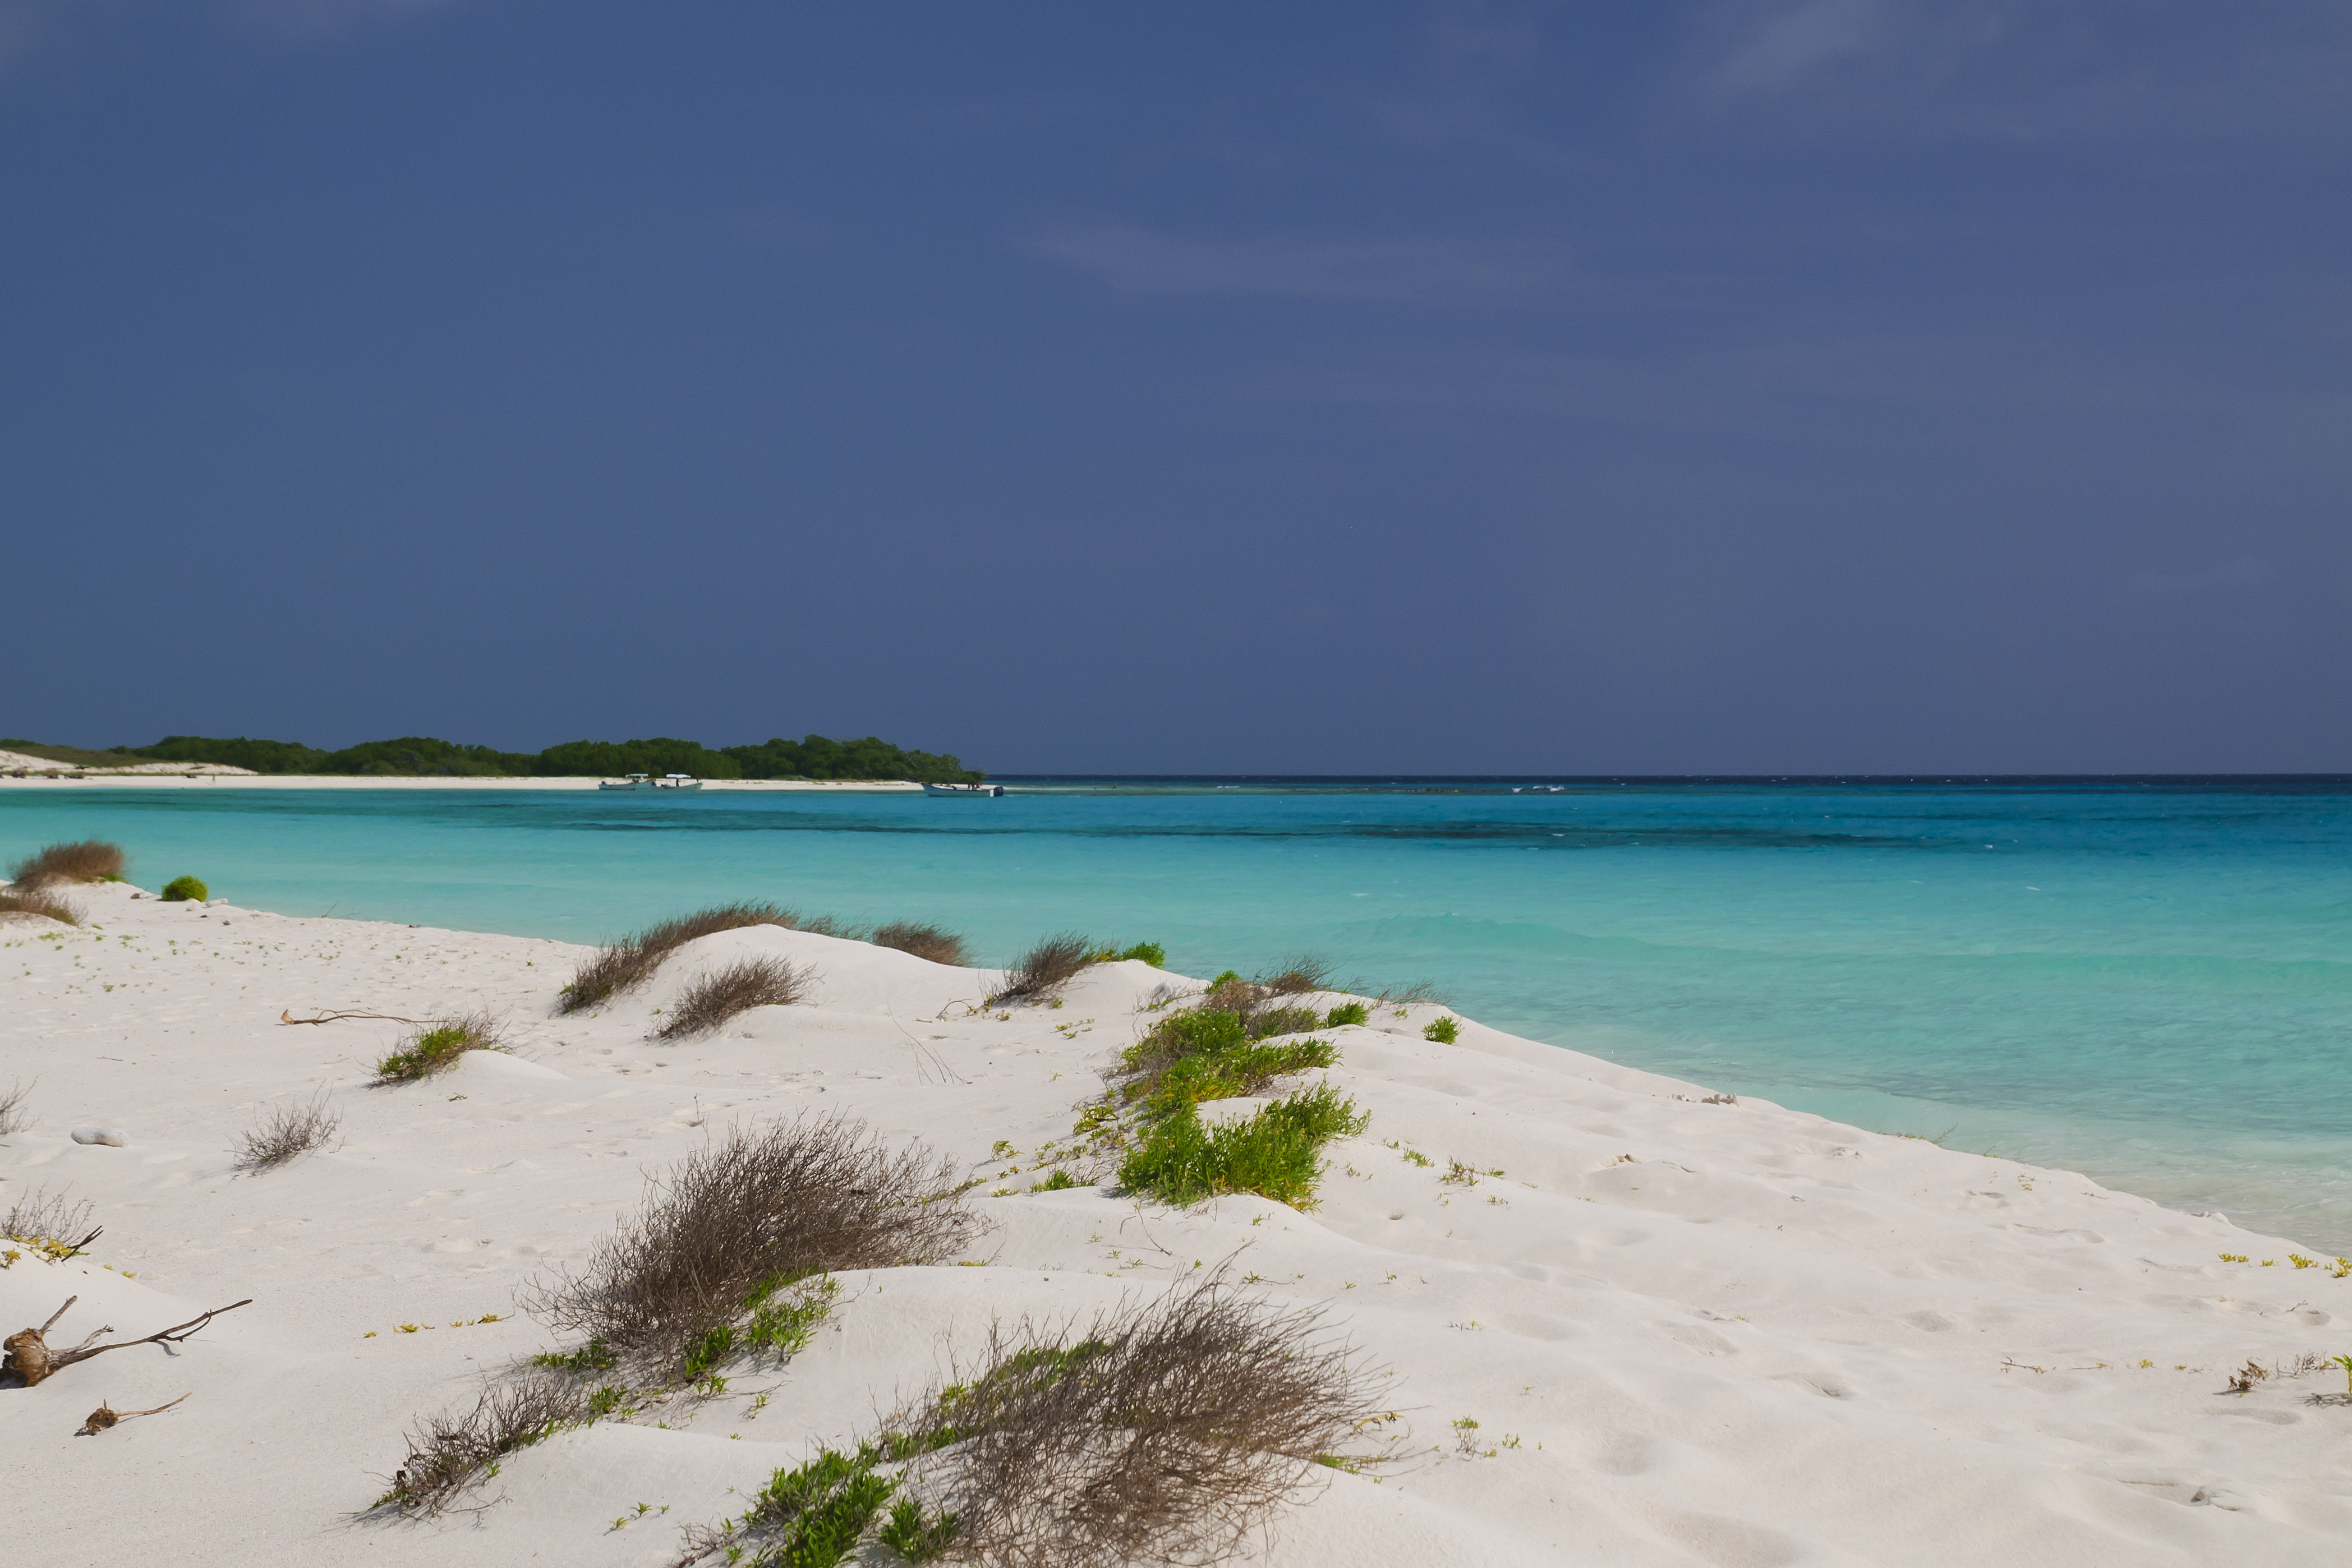
beach, sea, coast, sand, ocean, horizon, shore, wave, vacation, lagoon, bay, island, nikon, body of water, venezuela, caribbean, tropics, cape, islet, d300, losroques, landform, cay, geographical feature, wind wave